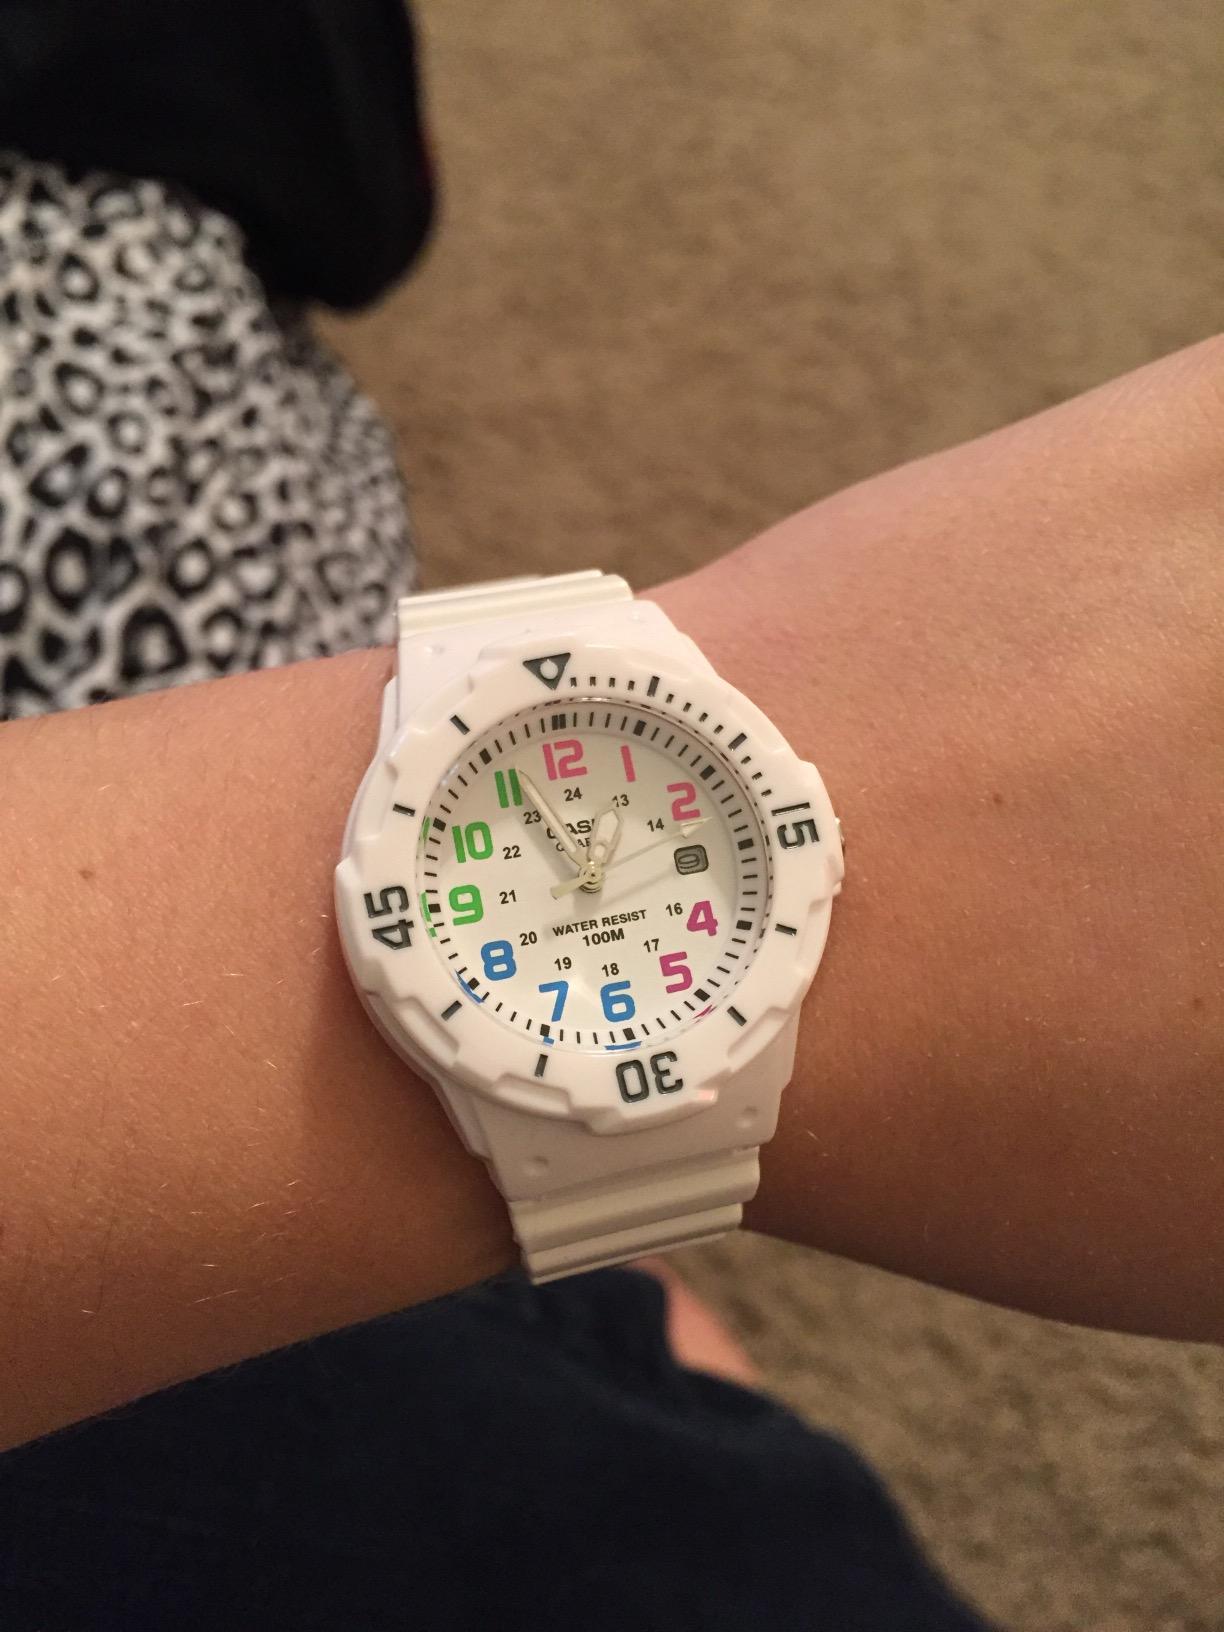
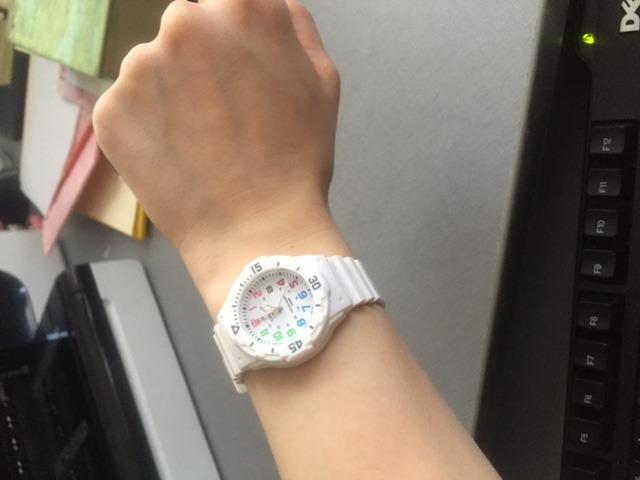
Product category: accessories_watch
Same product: yes